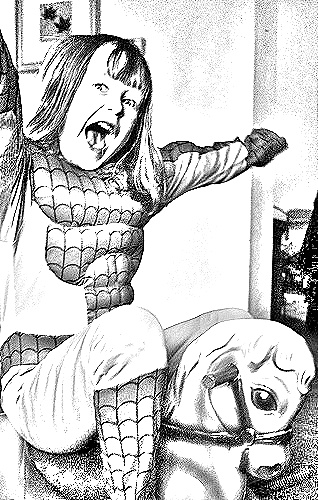
Portrait style: Sketch Portrait